Hurricane Linda (2015)

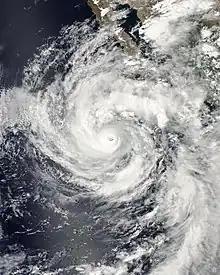
Hurricane Linda at peak intensity on September 8

Hurricane Linda was a strong tropical cyclone in September 2015 that resulted in heavy rains across portions of Mexico and the Southwestern United States. The seventeenth named storm, eleventh hurricane, and eighth major hurricane of the season, Linda developed southwest of Mexico from a low-pressure area on September 5. Under warm sea surface temperatures and low to moderate wind shear, the system intensified into Tropical Storm Linda by September 6 and a hurricane by the next day. A well-defined eye soon formed within the storm's central dense overcast and Linda reached its peak intensity as a 125 mph (205 km/h) Category 3 major hurricane on the Saffir–Simpson hurricane wind scale on September 8. Thereafter, the storm moved into a stable environment and an area of lower sea surface temperatures, causing rapid weakening. Convective activity dissipated and Linda degenerated into a remnant low on September 10. The lingering system persisted southwest of Baja California, ultimately opening up into a trough on September 14.